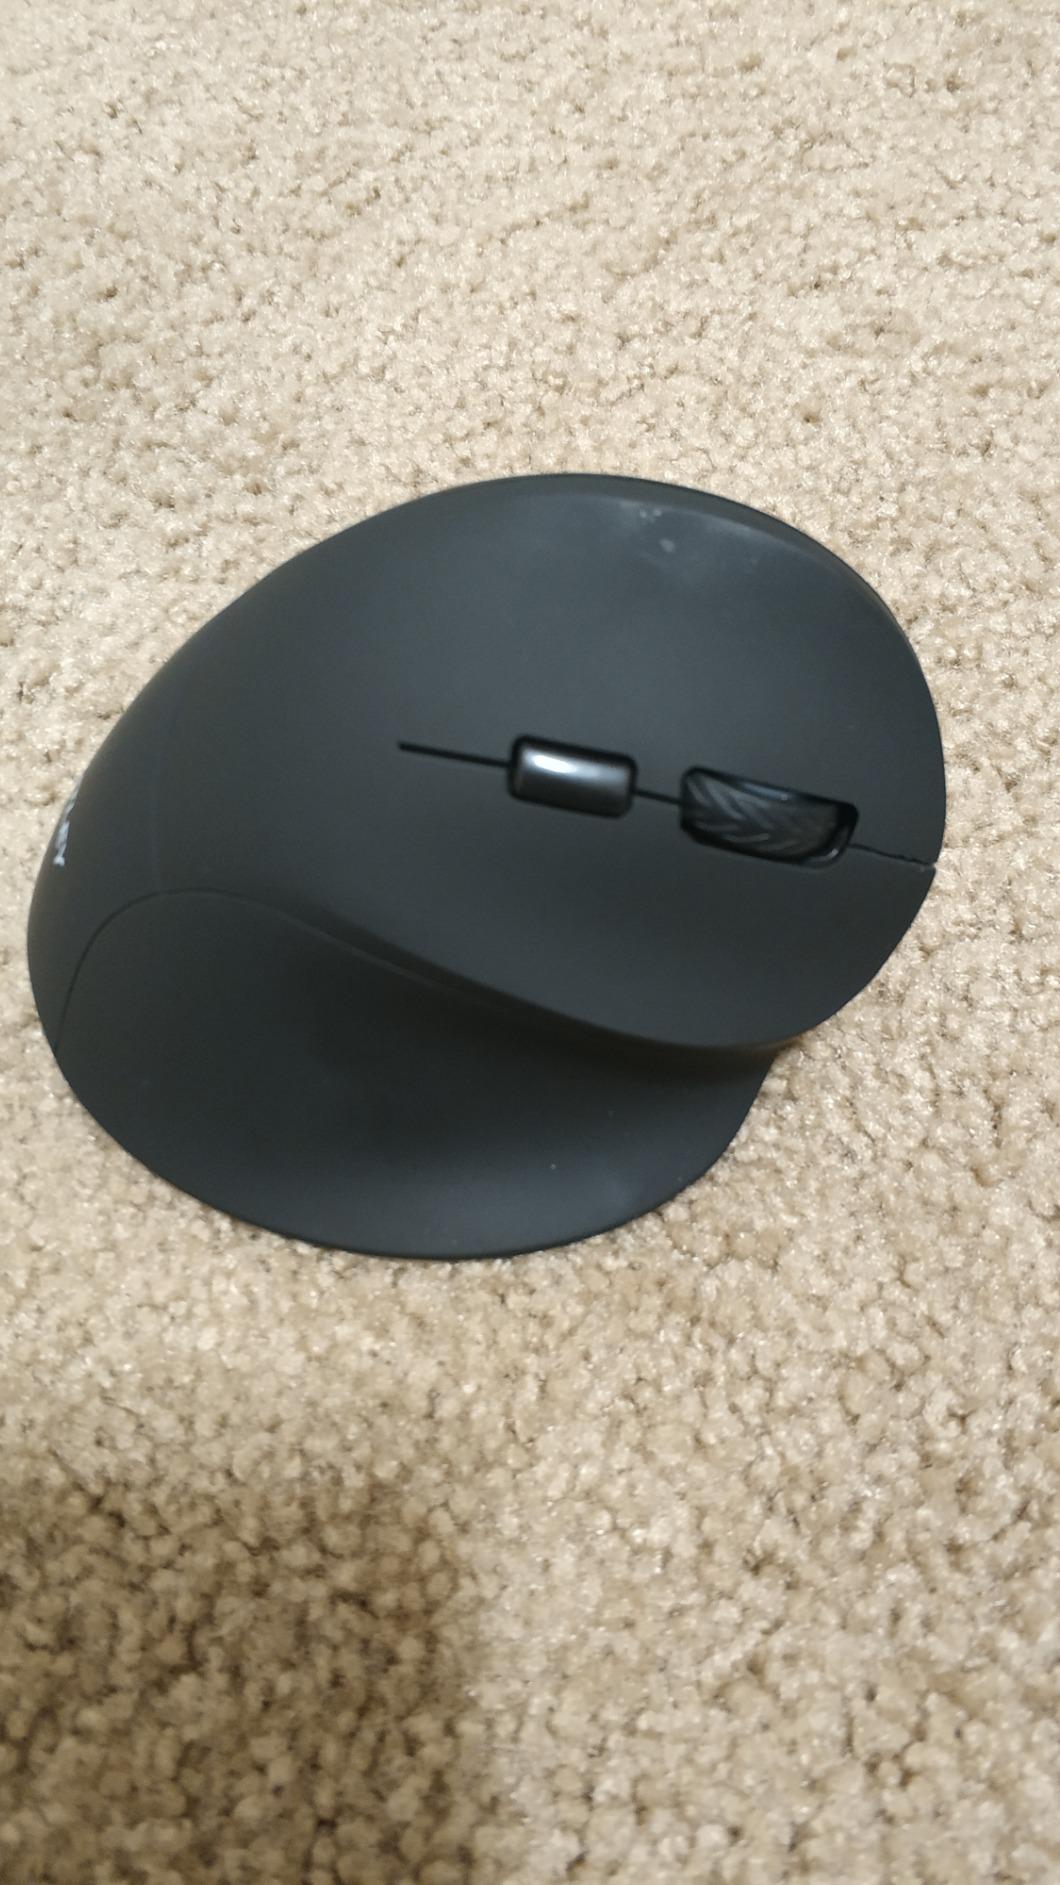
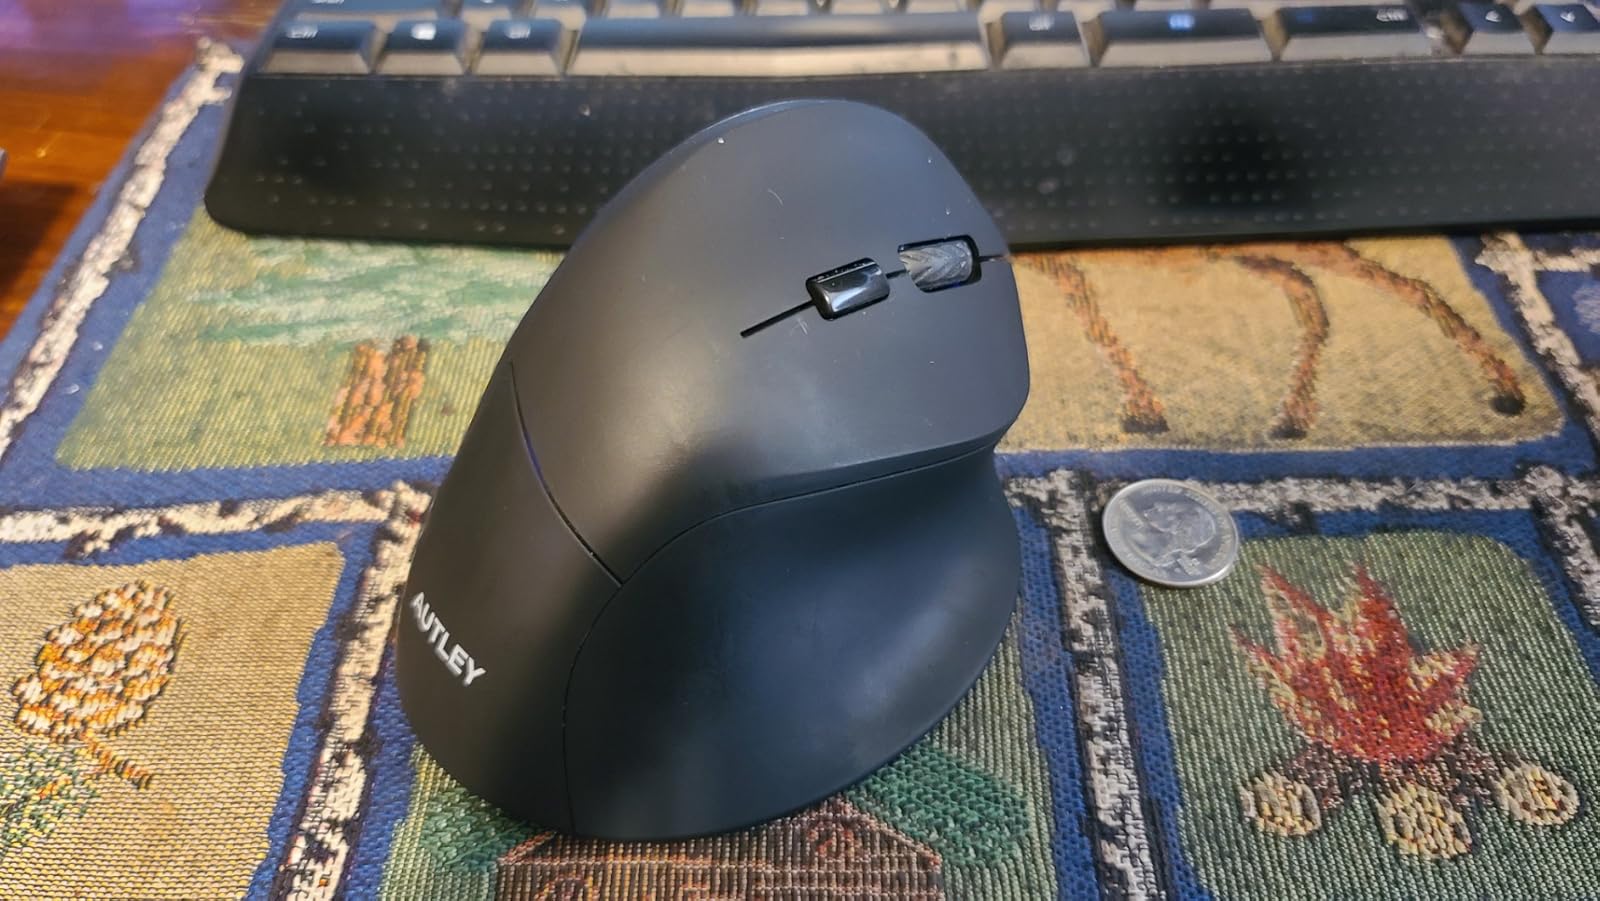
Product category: mouse
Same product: yes